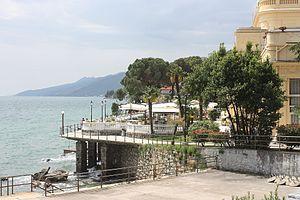
Opatija est une ville et une municipalité située en Istrie, au fond de la baie de Kvarner, dans le comitat de Primorje-Gorski Kotar, en Croatie. Elle était, au XIXᵉ siècle, une station balnéaire très mondaine et internationale. Opatija jouit d'un climat méditerranéen doux, à l'abri des vents froids.